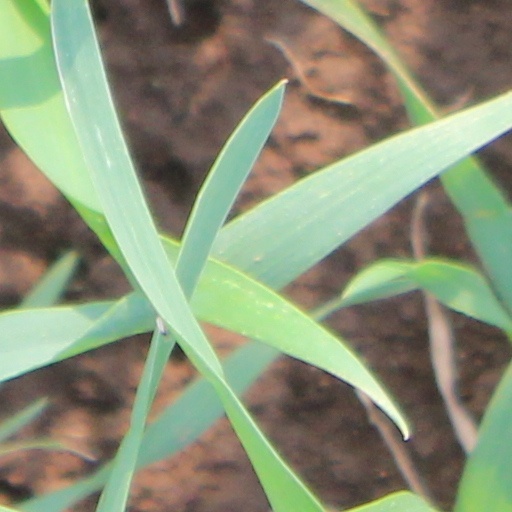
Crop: wheat